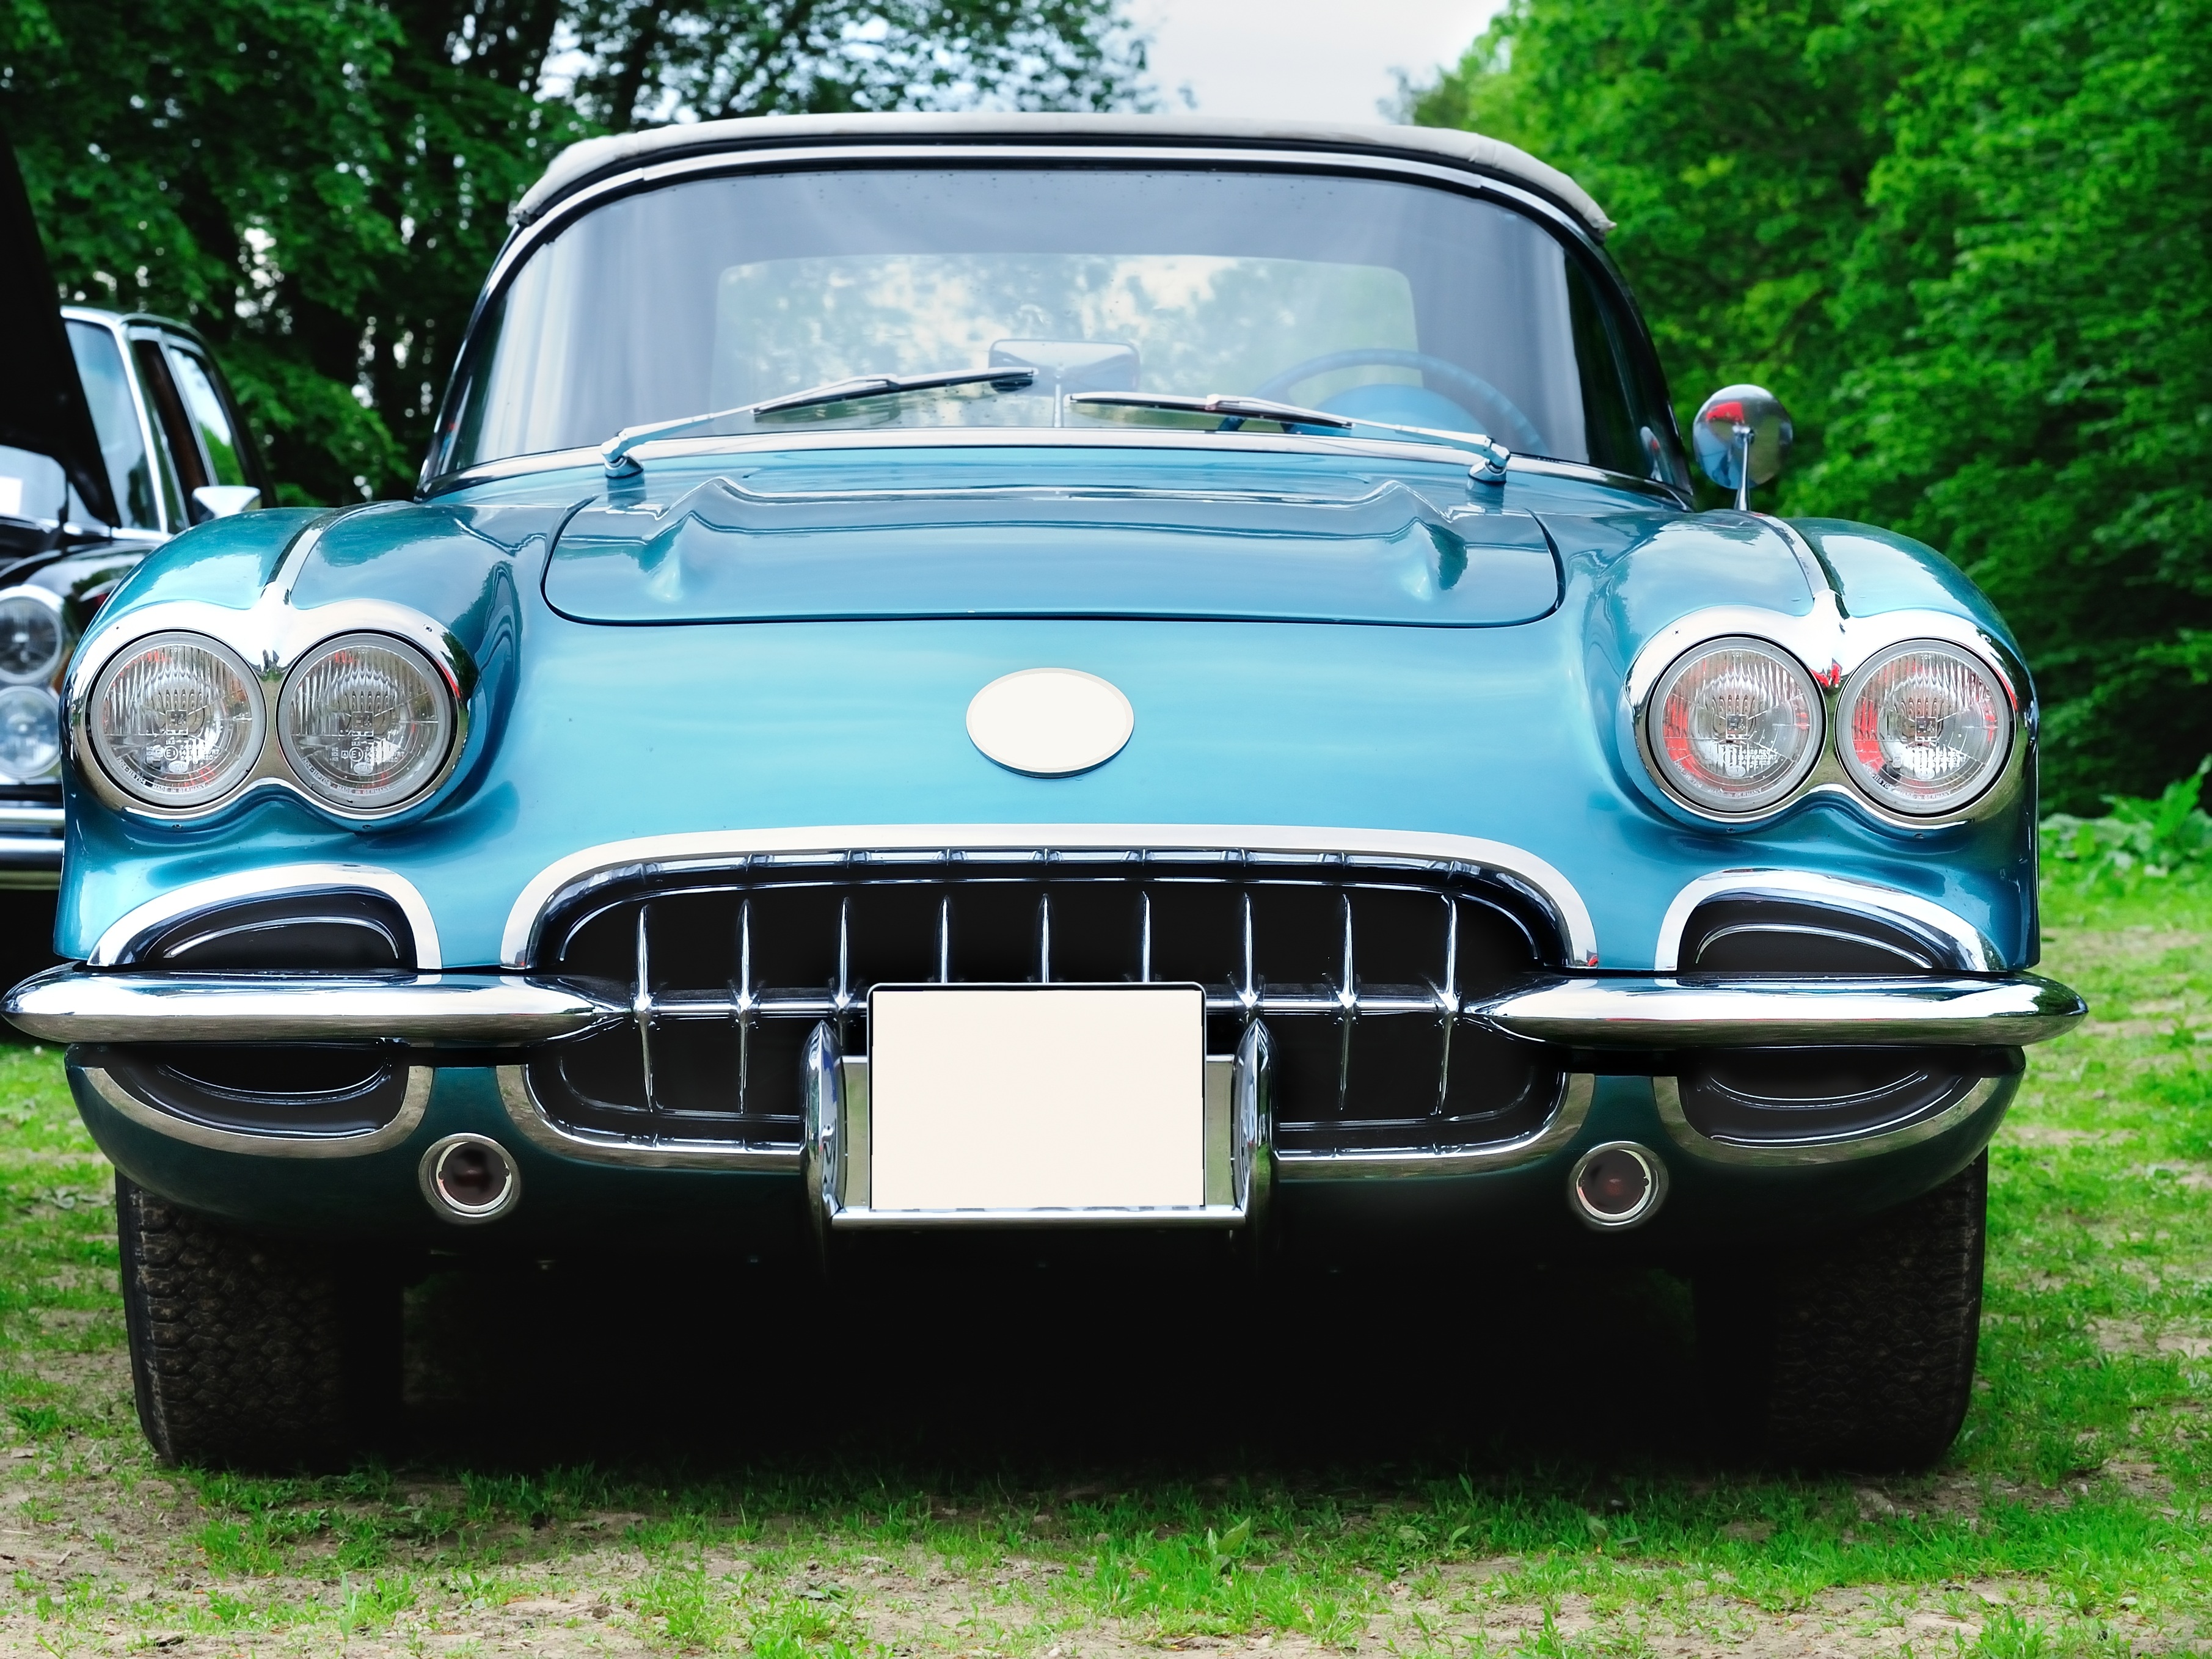
car, retro, old, vehicle, windshield, auto, nostalgia, old car, spotlight, grille, automotive, sports car, ornament, vintage car, muscle car, turquoise, silver, sparkling, oldtimer, nostalgic, classic, chevrolet, convertible, shiny, value, historically, rarity, companions, antique car, vintage car automobile, crom, car age, land vehicle, automobile make, automotive exterior, automotive design, luxury vehicle, performance car, jaguar e type